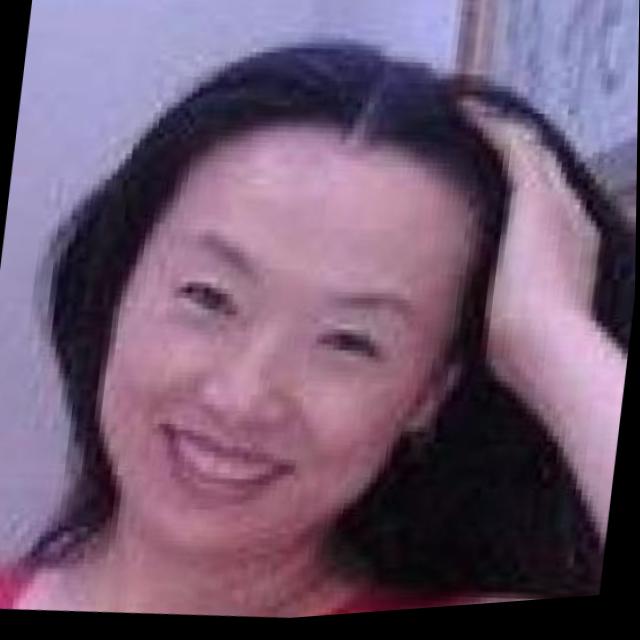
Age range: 21-44